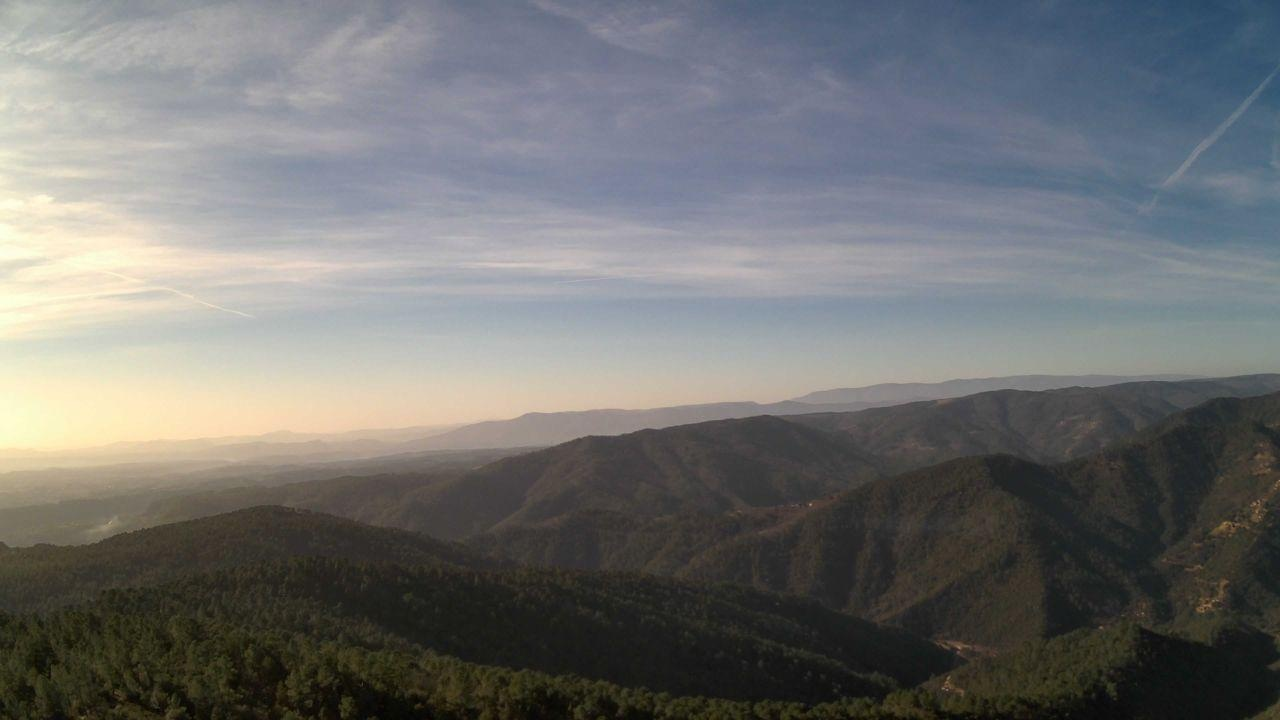
Fire: no
Smoke: yes